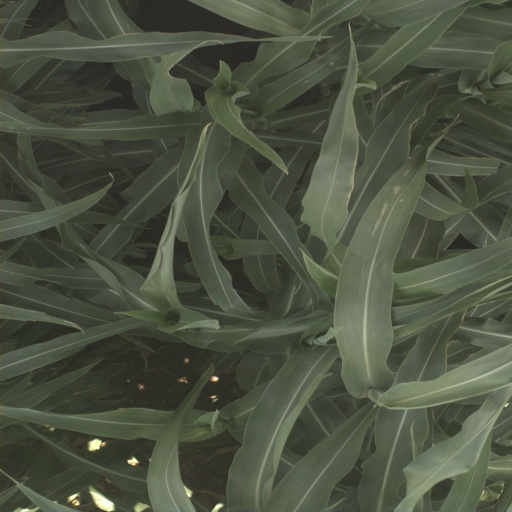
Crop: sorghum